Battle of Pered

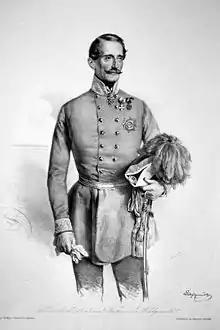
Ludwig von Wohlgemuth

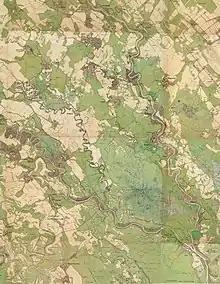
Map of the region in which the Battles of Zsigárd and Pered took place

Görgei planned to attack as quickly as possible the Austrian troops on the Western Border of Hungary with the I., II., III., and parts of the VIII. corps, which were under the Central Operational Bureau's command, on the left Bank of the Danube, while the remainder of his troops had to protect the defensive line based on the Rába and Marcal rivers. Before the attack, he hoped that the 12,000 soldiers led by Józef Bem, coming from the southern front and Transylvania, promised by Kossuth to arrive to join his forces (unfortunately Bem refused to come, saying that this will leave Transylvania defenseless against the imminent Russian invasion). The Hungarian armies at the beginning of the Summer Campaign consisted of 150,000 soldiers, 464 field, and 393 defensive (castle) cannons.